Jim Finney

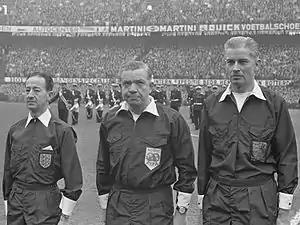
Jim Finney (c.) (1966)

James Finney (17 August 1924 – 1 April 2008) was an English football referee during the 1960s and 1970s, active on the FIFA list. He was born in St Helens in Lancashire (now Merseyside) but was based during his refereeing career in Hereford. Outside football he worked as a brewery representative.